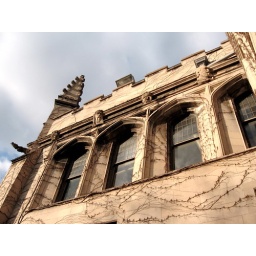
I climbed through a window out onto a hidden balcony in Rosenwald.